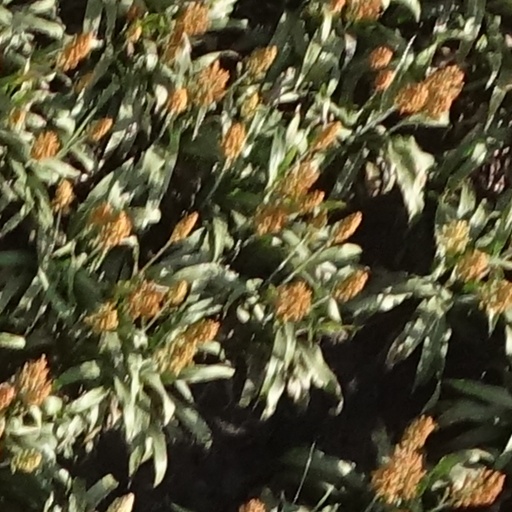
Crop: sorghum